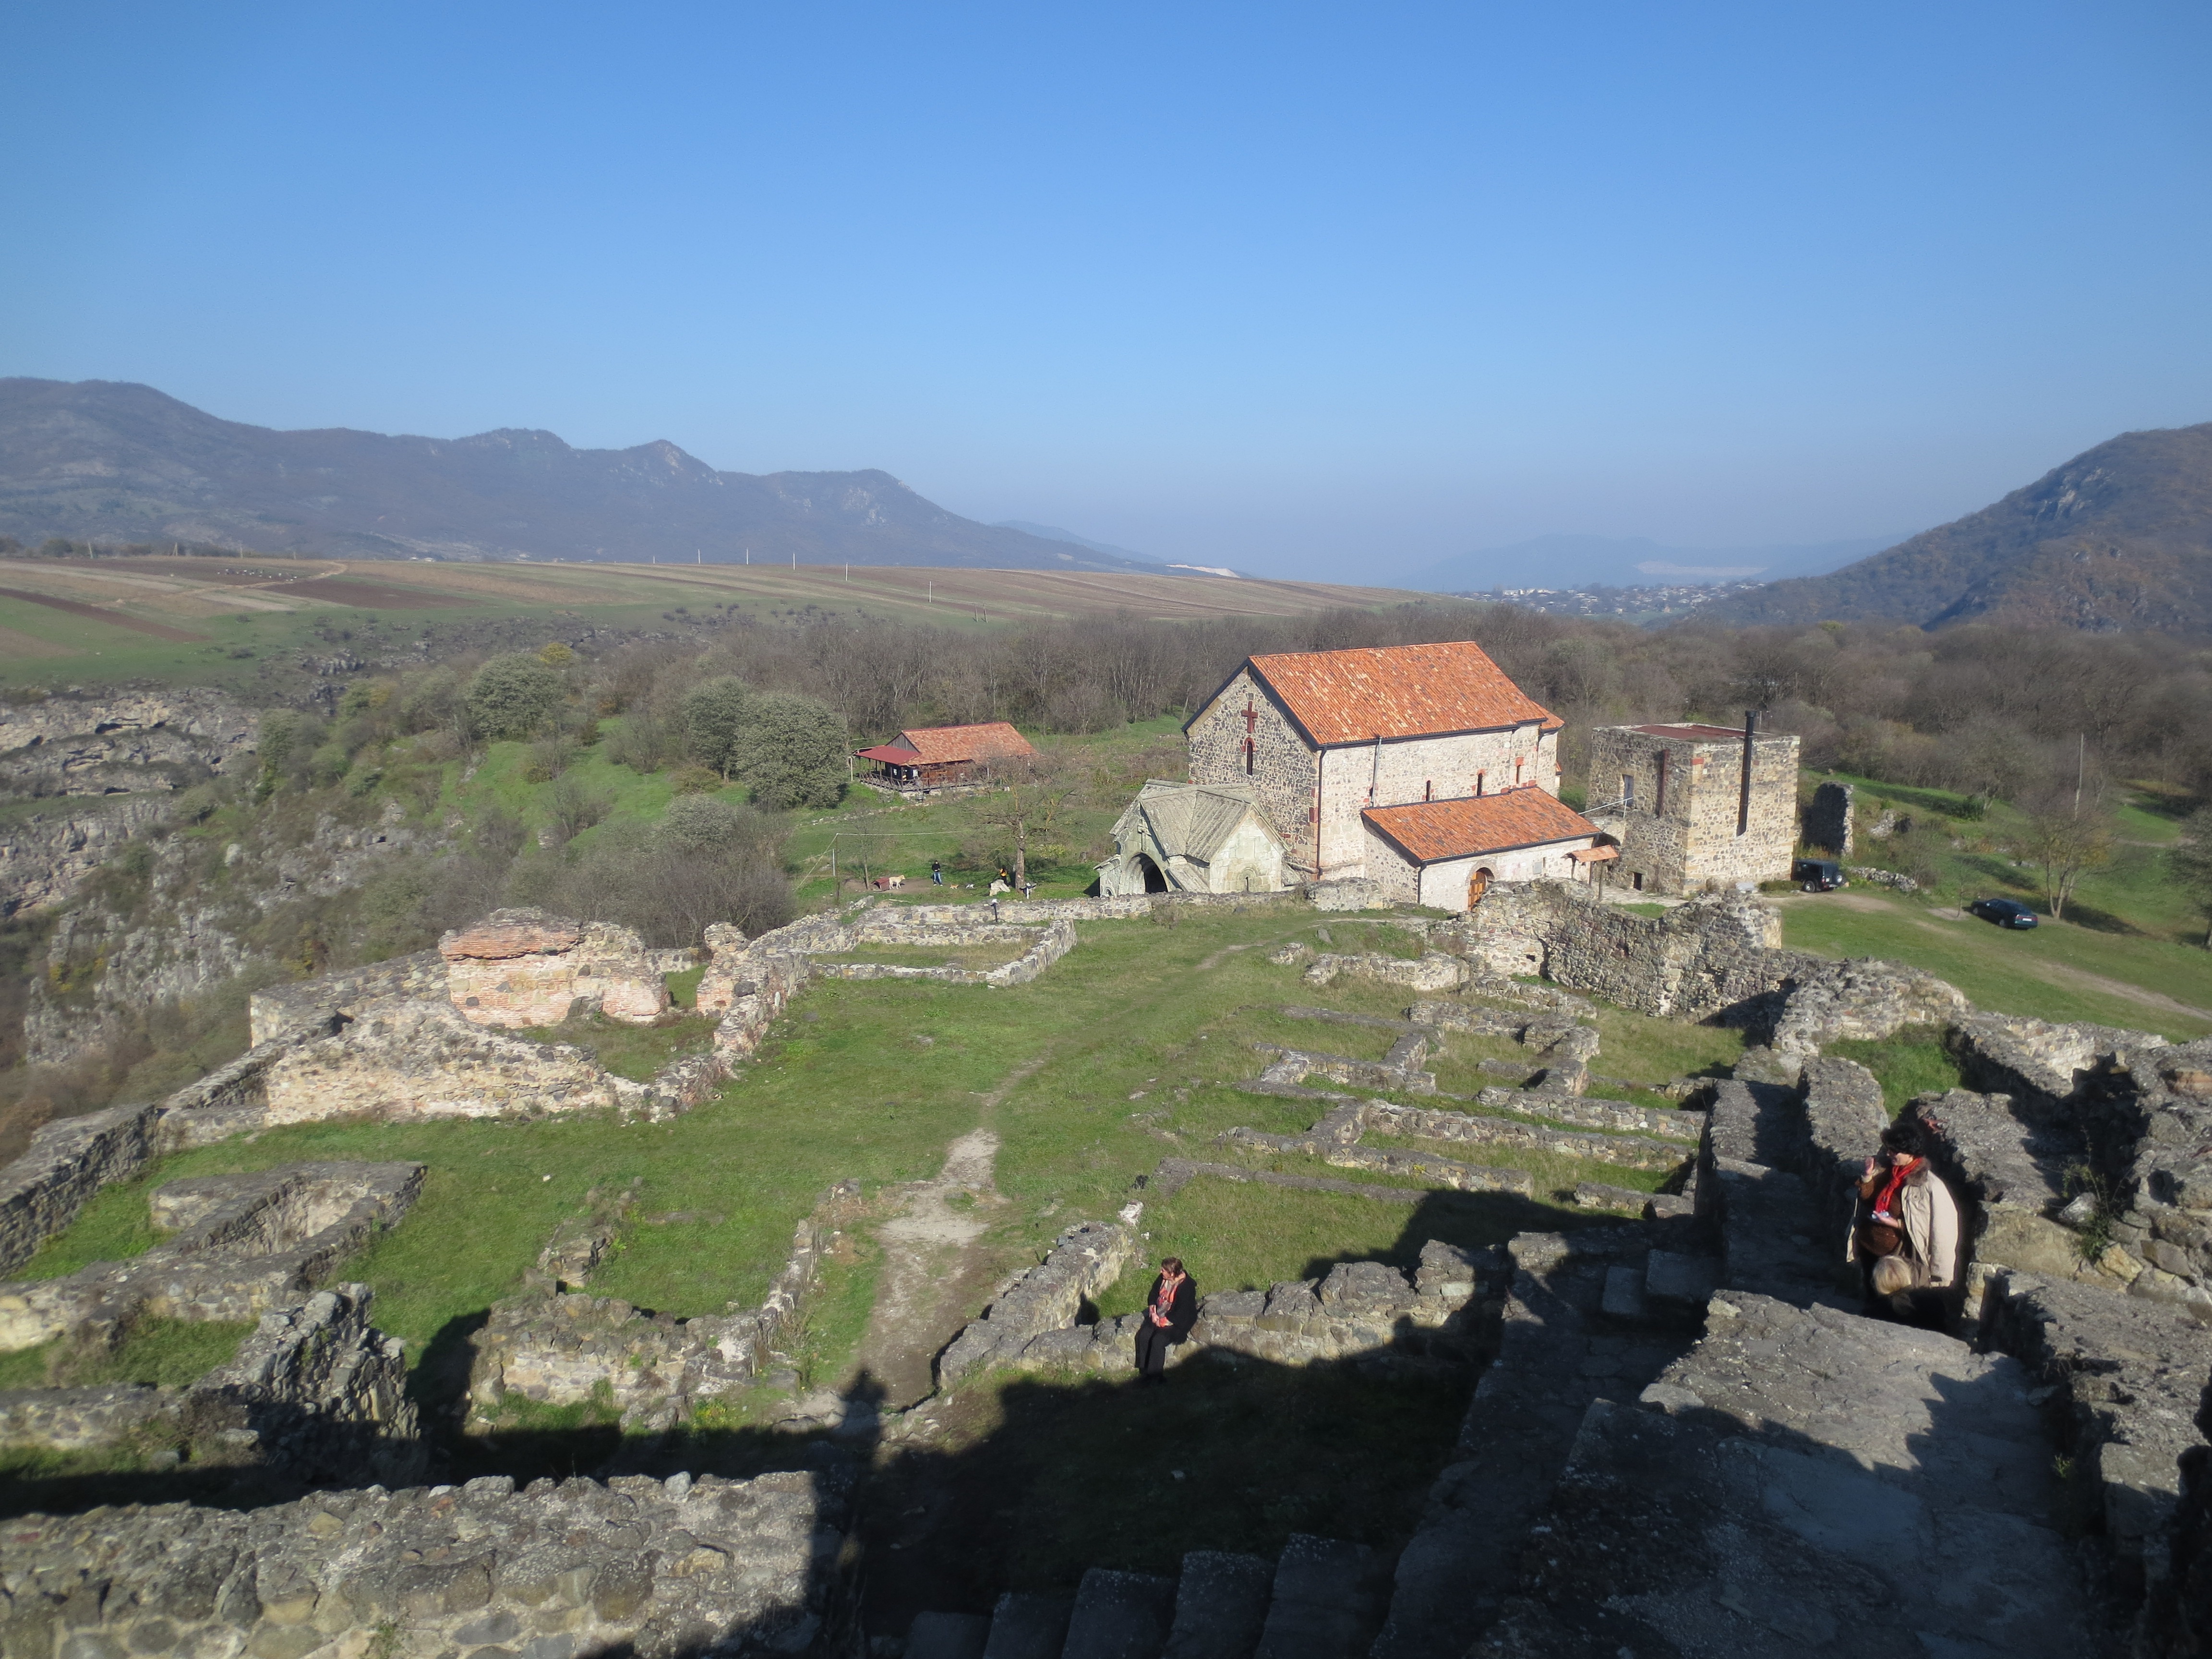
mountain, hill, town, valley, mountain range, village, ancient, church, fortification, tourism, terrain, ruins, monastery, plateau, culture, georgia, christianity, orthodox, ar, georgian, rural area, caucasus, aerial photography, ancient history, mountainous landforms, dmanisi, dmanisi sioni